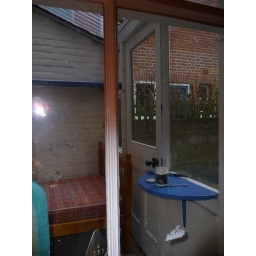
Conservatory, taken through the kitchen window. Yeap, that's the bed which came in Mia's room.